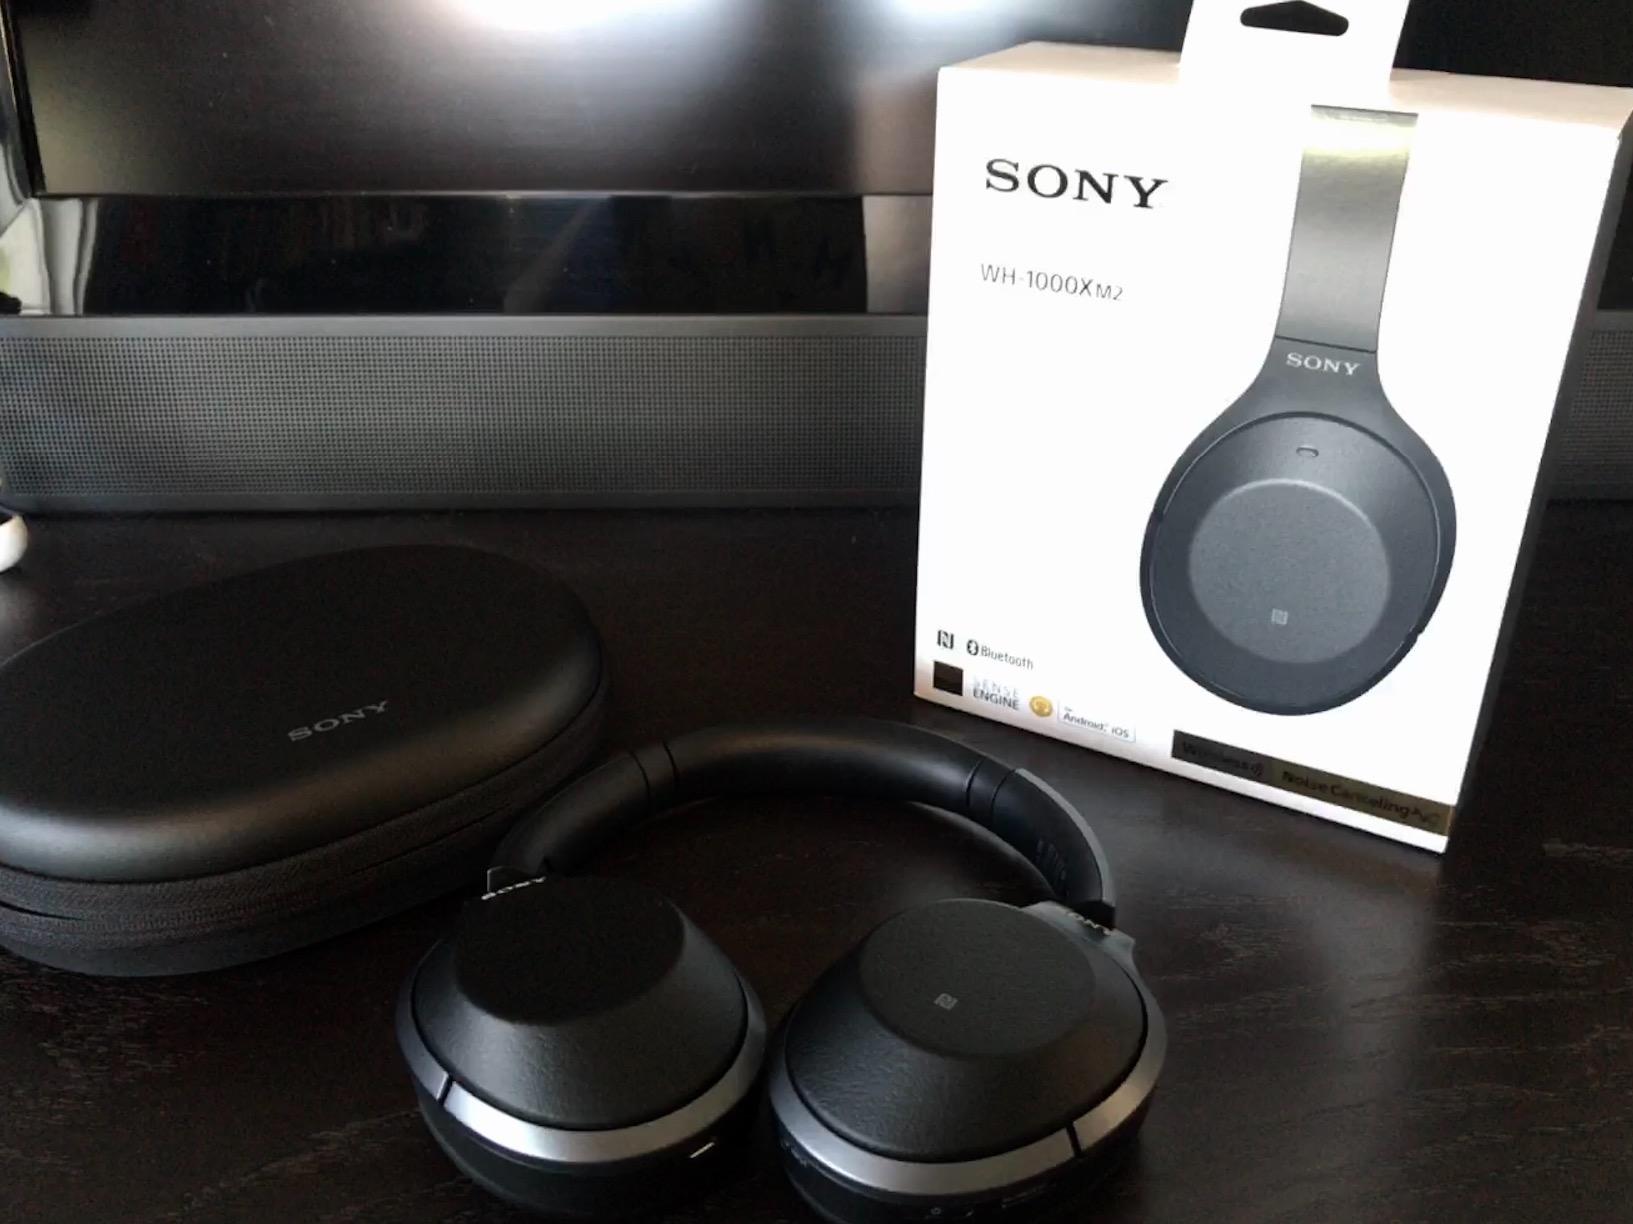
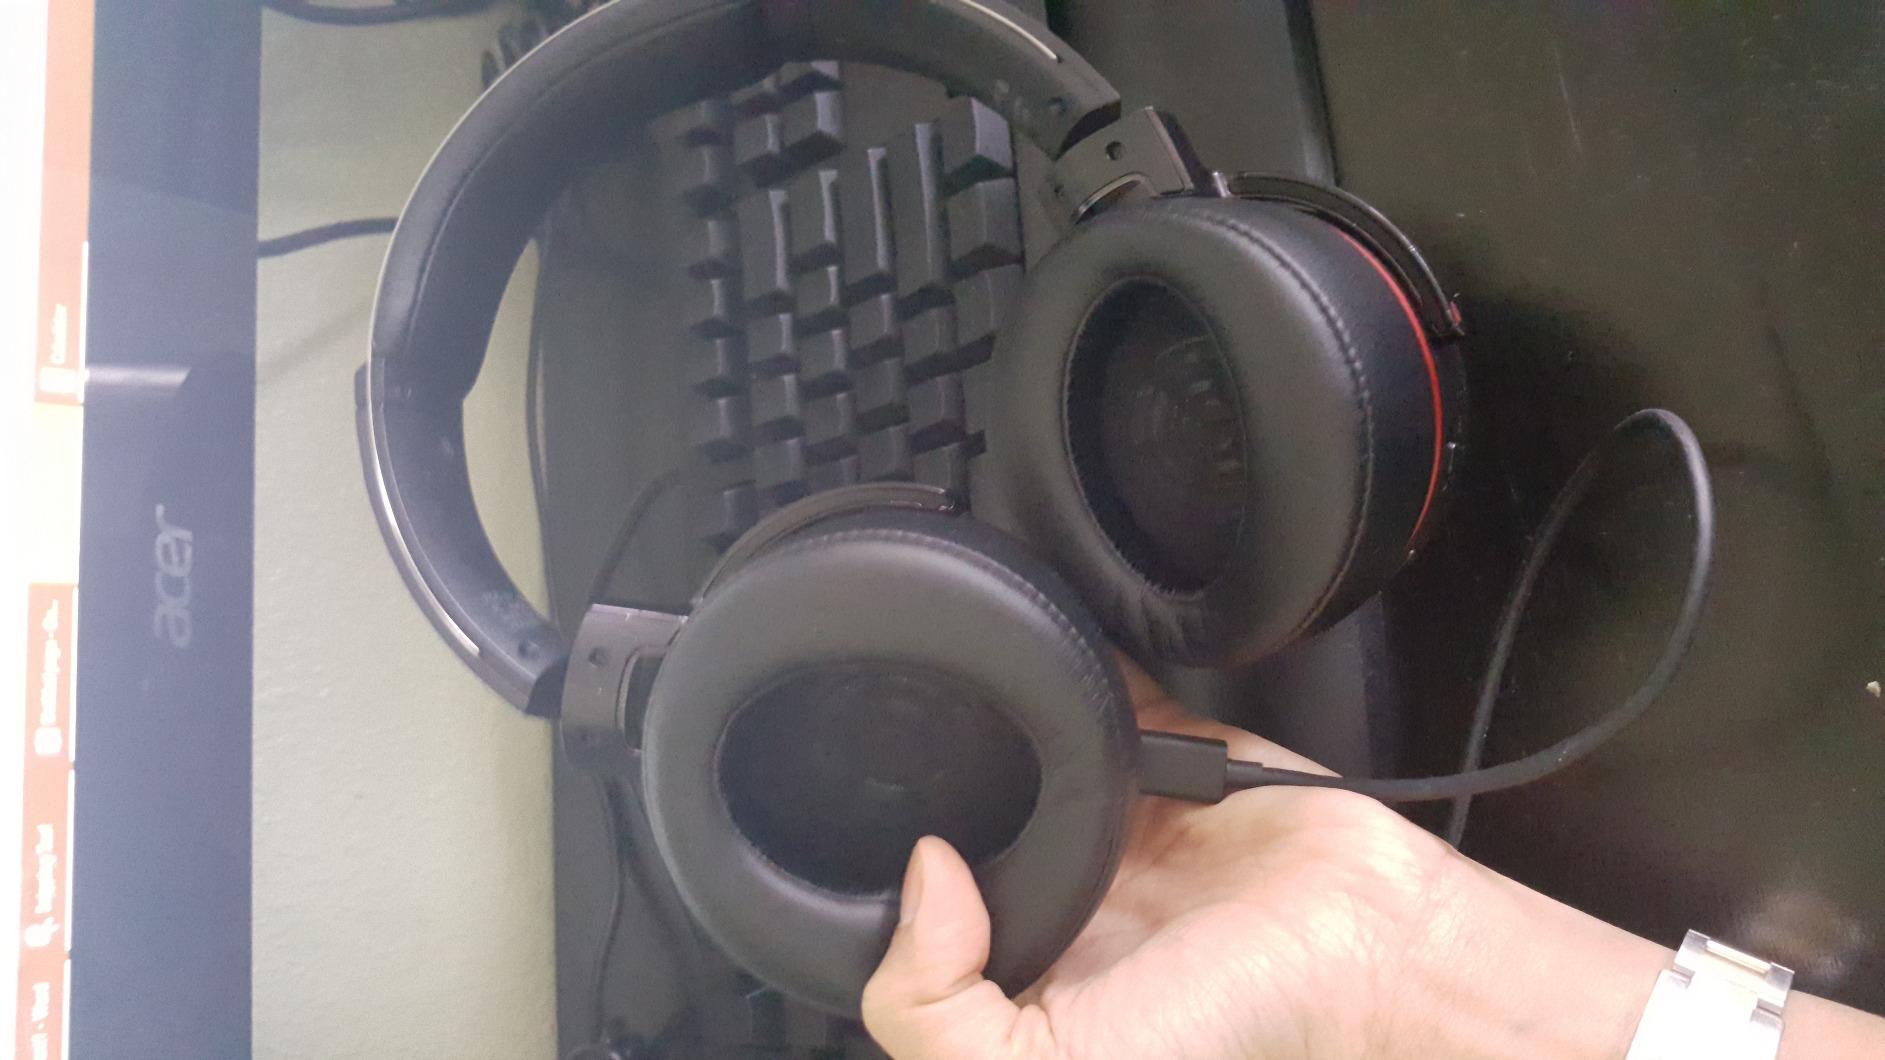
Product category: headphones
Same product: no